Coleman Barks

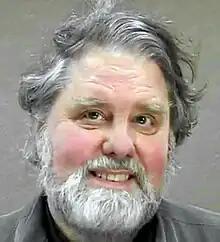
Barks in 2004

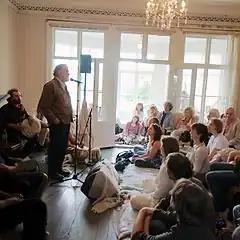
Barks reading at the Festival of Silence, Esvika, Asker, Norway, June 25, 2011

Coleman Barks (born April 23, 1937) is an American poet and former literature faculty member at the University of Georgia. Although he neither speaks nor reads Persian, he is a popular interpreter of Rumi, rewriting the poems based on other English translations.